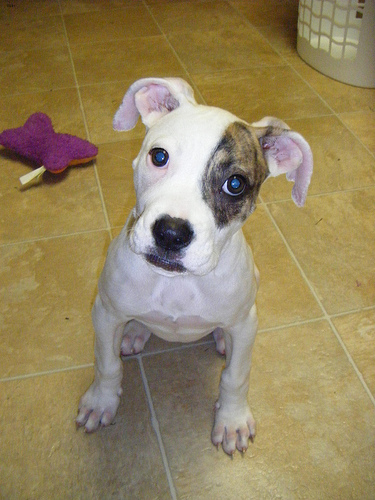
Animal: dog
Breed: american_bulldog